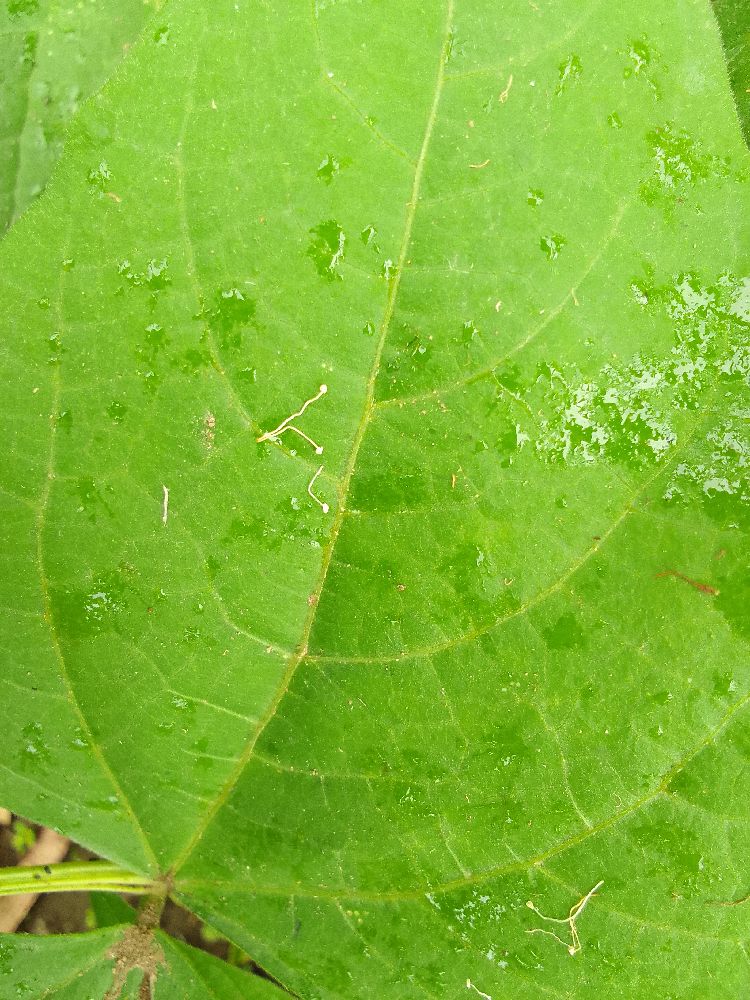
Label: healthy